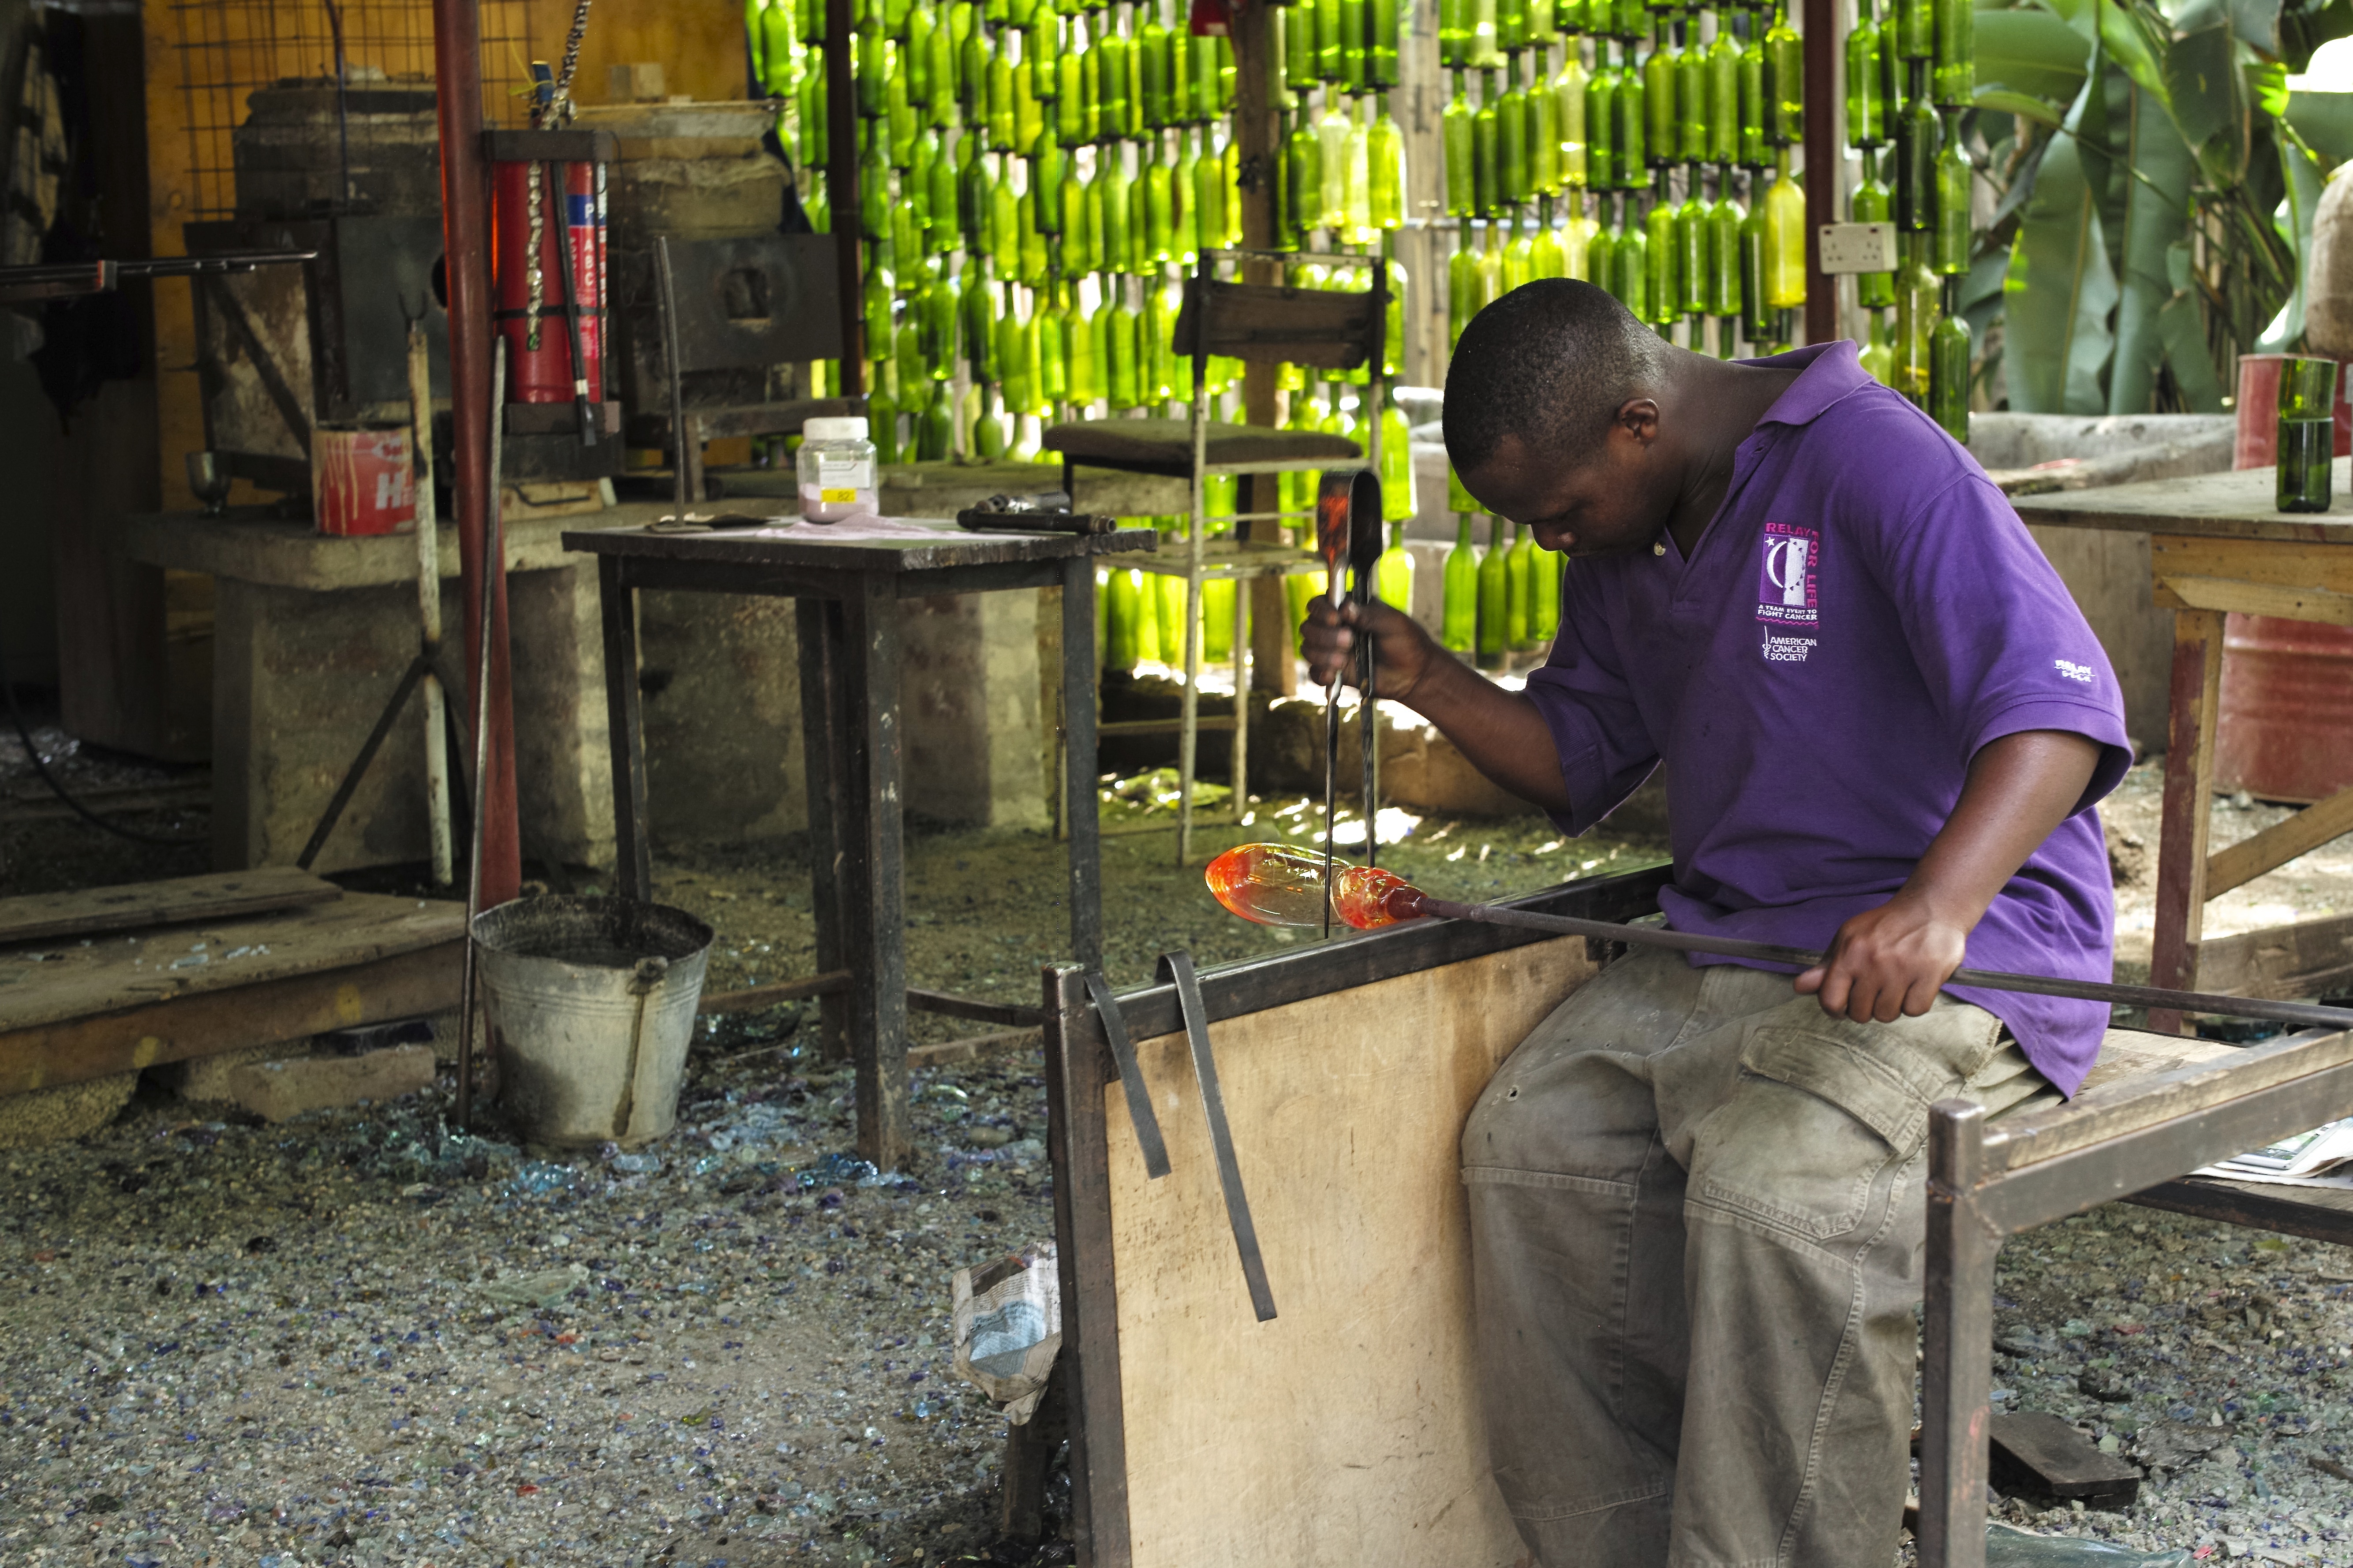
tree, workshop, travel, africa, tanzania, oven, melt, recycle, arusha, handicap, glassmaking, shanga, laborer